Whittier School (Waterloo, Iowa)

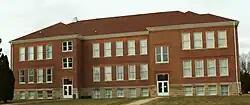

Whittier School is a historic building located in Waterloo, Iowa, United States. The city's west side began a period of rapid growth in the 1890s. By 1904 the property for this school had been purchased for $9,270. Waterloo architect John G. Ralston designed this and the new Emerson School at the same time, and they both opened in 1906. Whitter was part of the development of Waterloo's streetcar subdivisions during the city's housing boom from 1900 to 1920. It was built in four phases between 1906 and 1915. Its H-shape design is an example of the "Platoon School" design, which was meant to improve the health and education of the students by providing more windows for better ventilation and lighting. The structure is also reminiscent of the American Foursquare houses in the surrounding neighborhoods. The building was closed in 1981, and it was later sold. It was listed on the National Register of Historic Places in 2004. The former school has been converted into apartments for low to moderate income people.